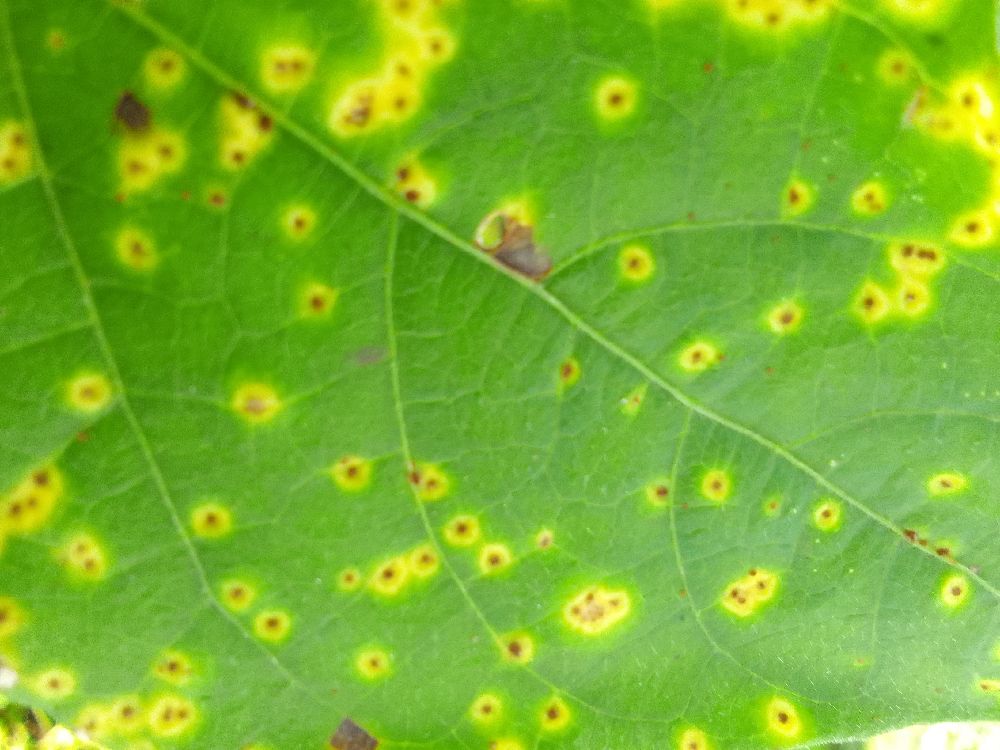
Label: rust